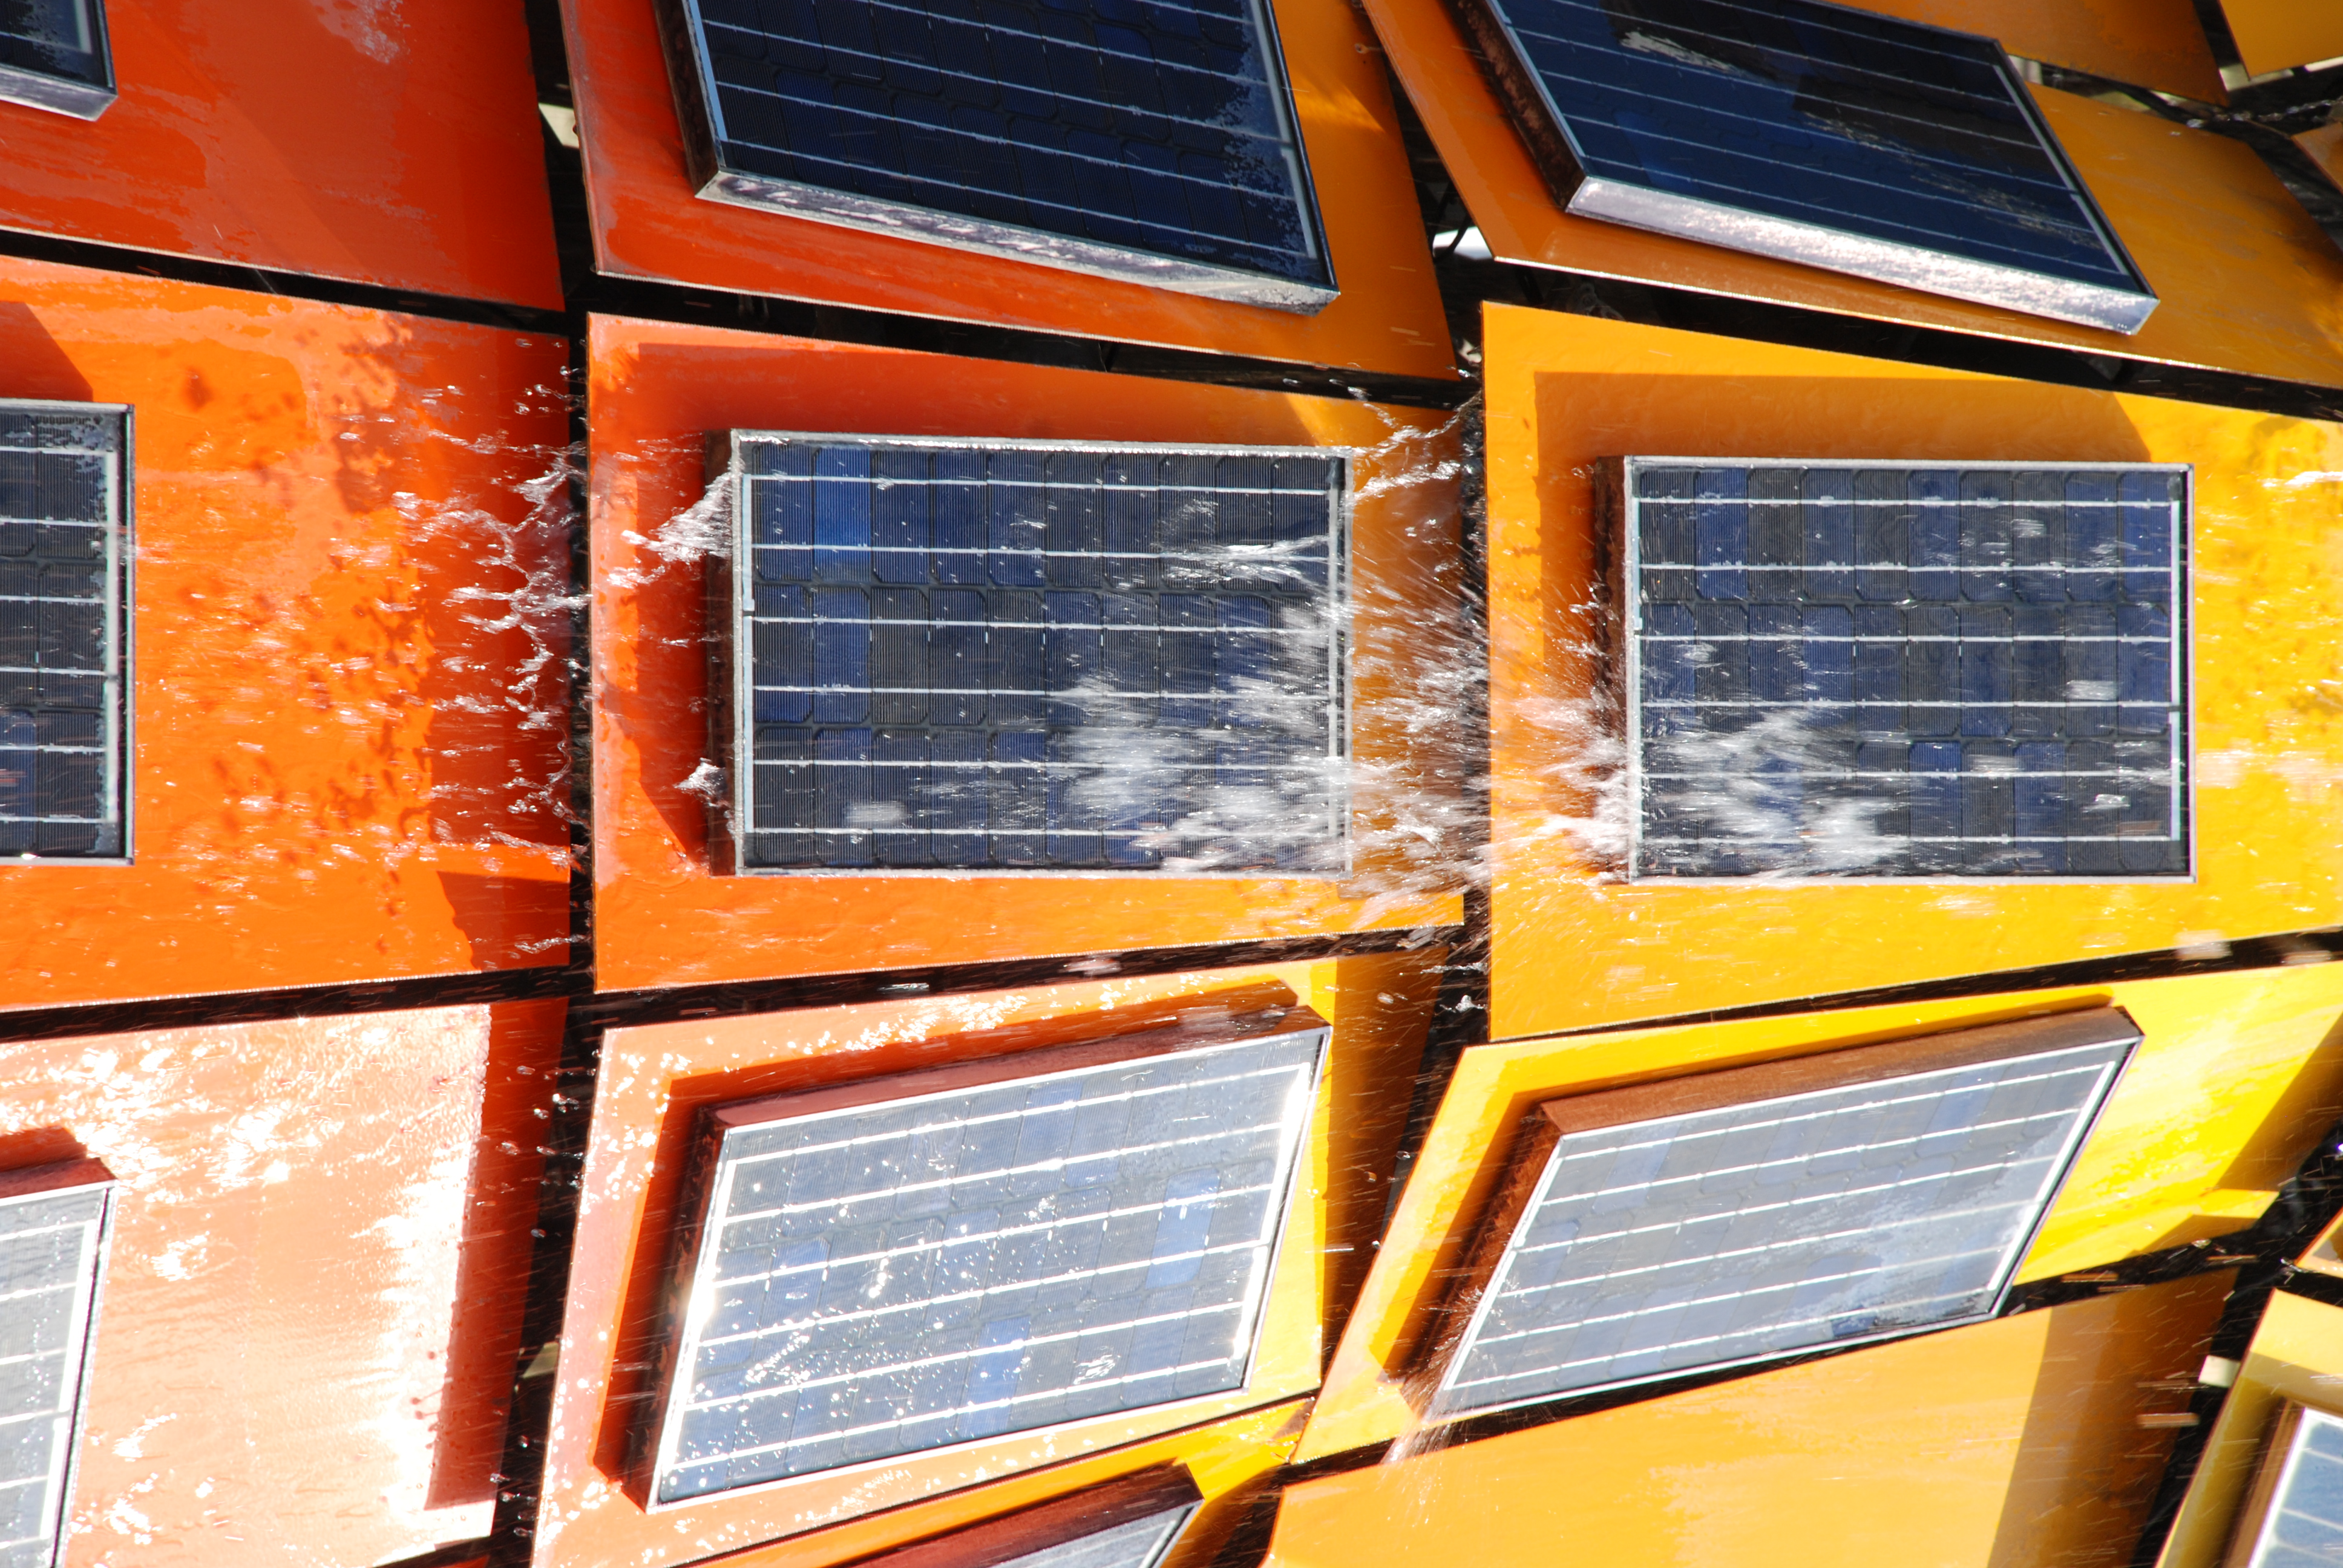
car, floor, window, city, cityscape, europe, vehicle, nikon, austria, supercar, cool image, vienna, d80, cityscapes, wien, nikond80, osterreich, flooring, automobile make, automotive exterior